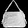
Label: Bag